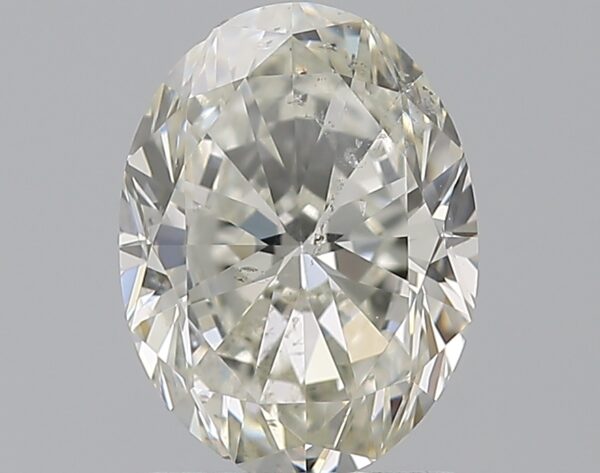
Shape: oval
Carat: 1.5
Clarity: SI1
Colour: I
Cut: EX
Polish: EX
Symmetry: VG
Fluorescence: N
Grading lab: GIA
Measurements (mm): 8.46 x 6.31 x 4.01